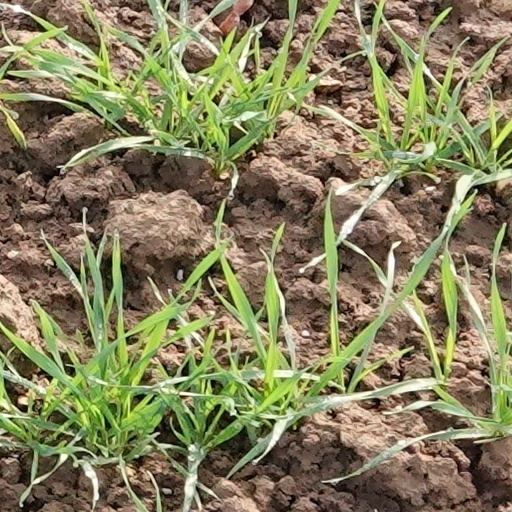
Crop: wheat